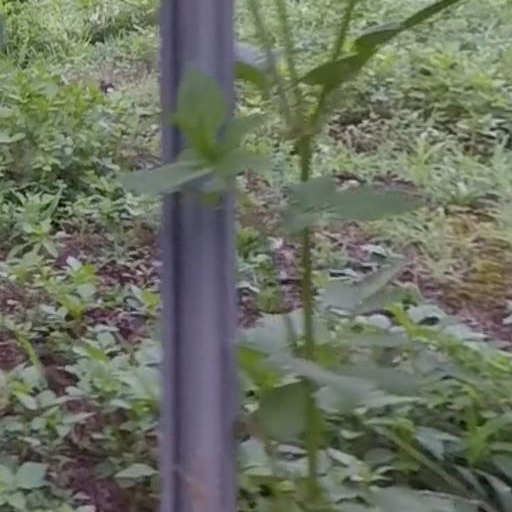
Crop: grape